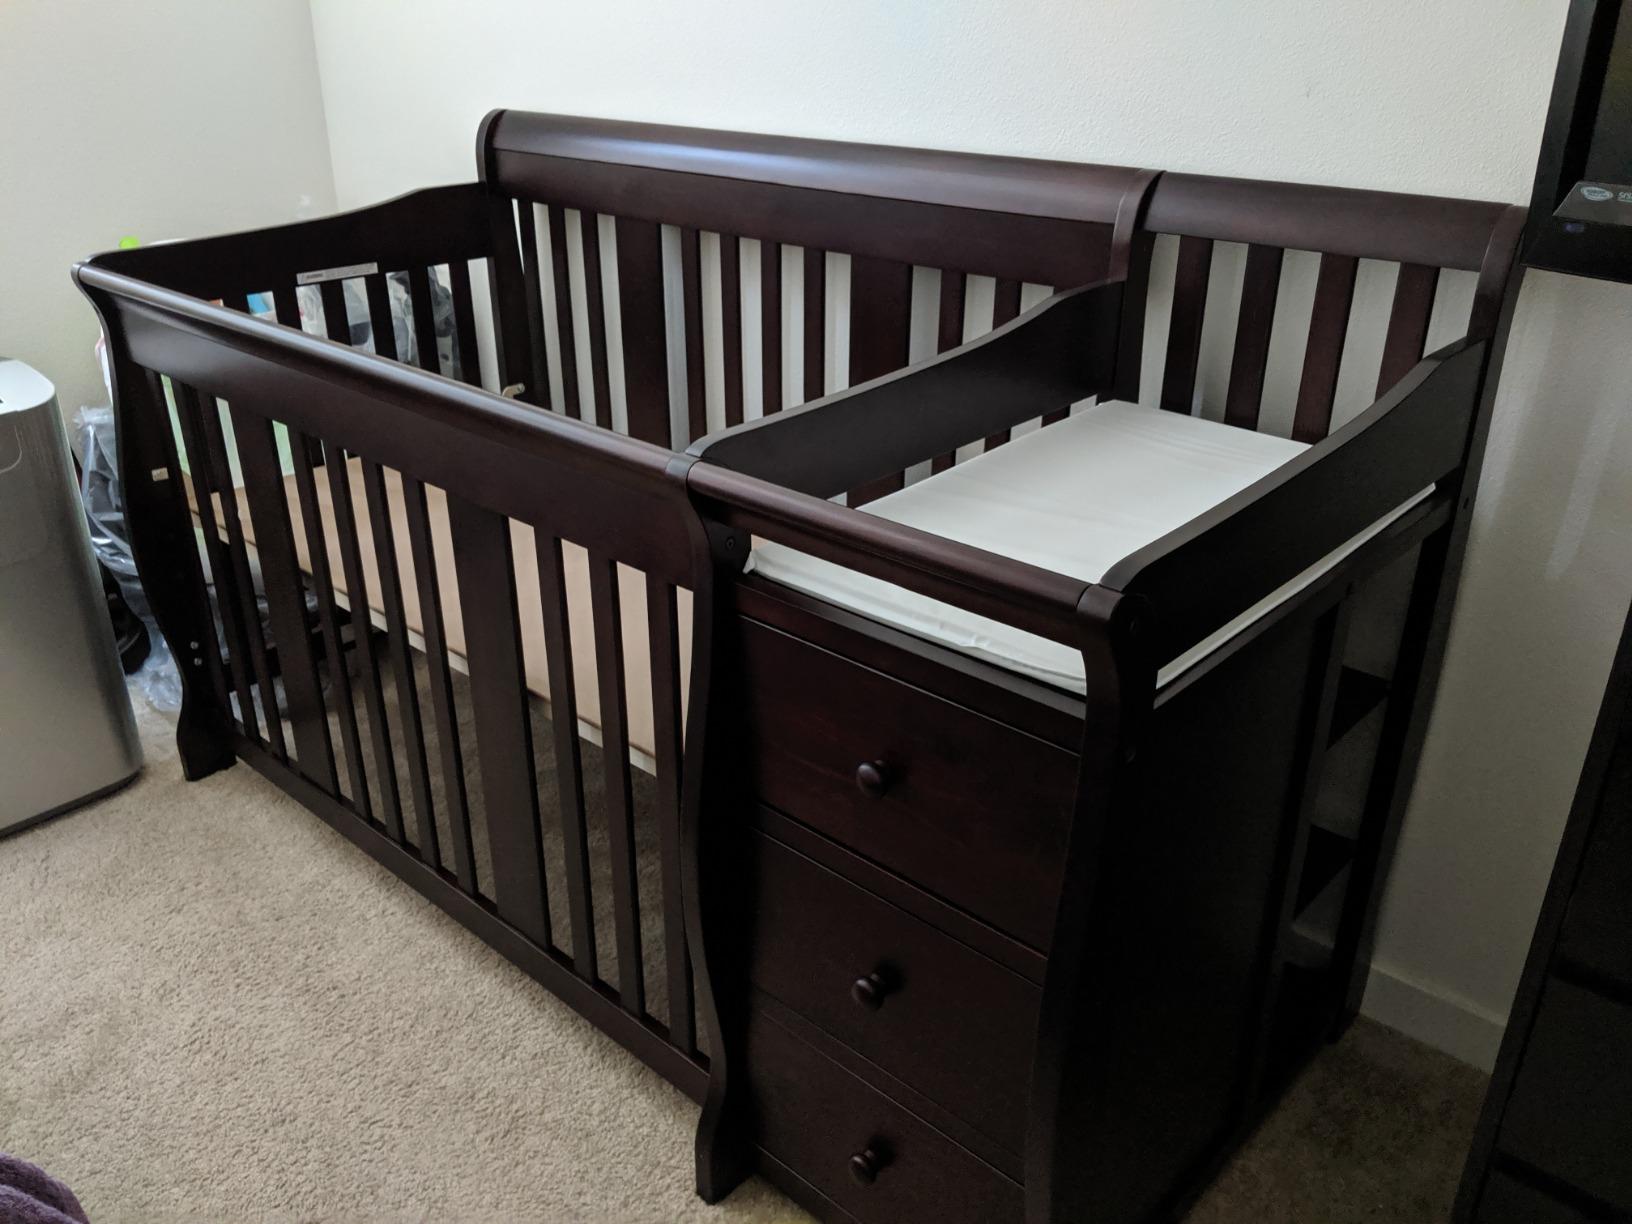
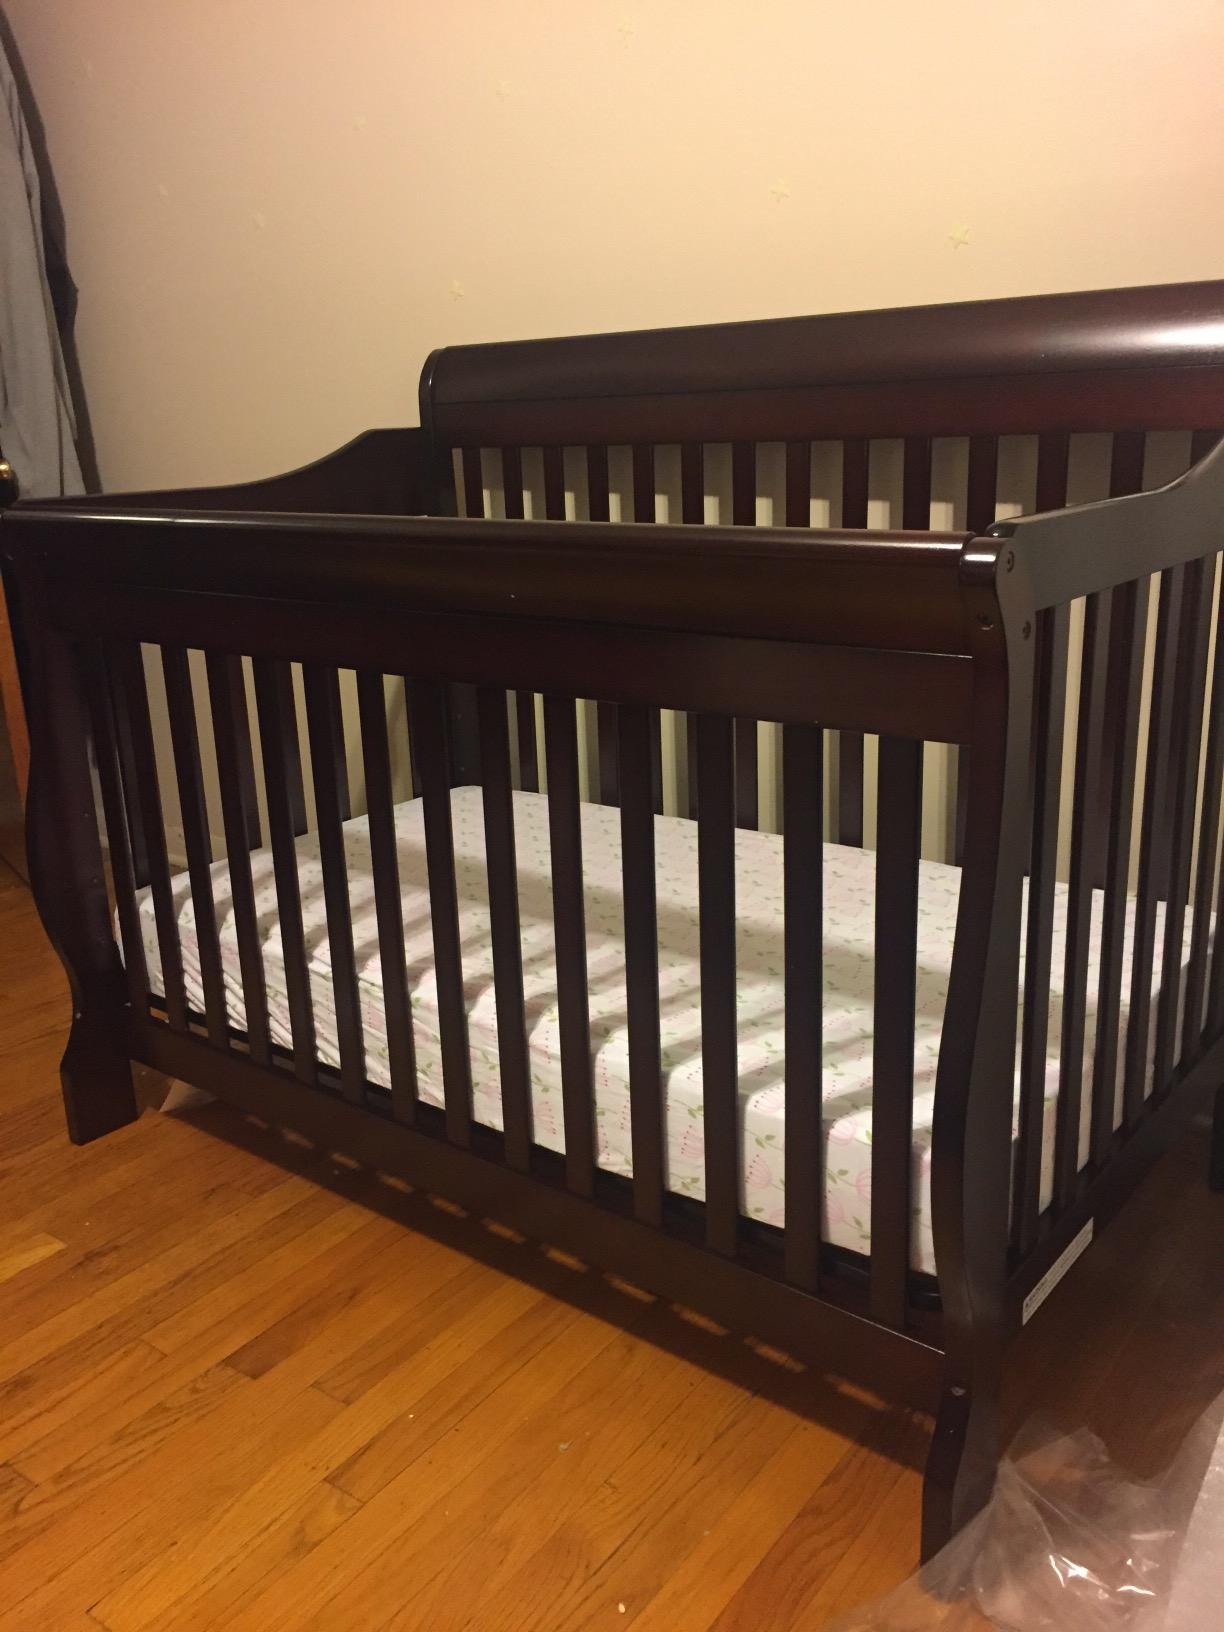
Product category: products_crib
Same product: no